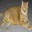
Label: cat